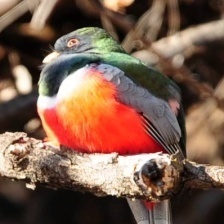
Species: ELEGANT TROGON
Scientific name: TROGON ELEGANS